Battle of Stalingrad

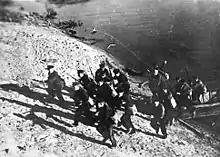
Soviet marines landing on the west bank of the Volga River

Stubborn defenses of semi-fortified buildings in the center of the city cost the Germans countless soldiers. A violent battle occurred for the Univermag department store on Red Square, which served as the headquarters of the 1st Battalion of the 13th Guards Rifle Division's 42nd Guards Rifle Regiment. Another battle occurred for a nearby warehouse dubbed the "nail factory". In a three-story building close by, guardsmen fought on for five days, their noses and throats filled with brick dust from pulverized walls, with only six out of close to half a battalion escaping alive.